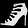
Label: Sandal